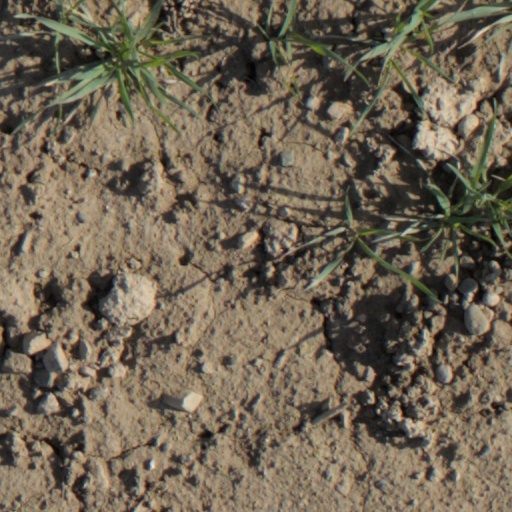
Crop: wheat